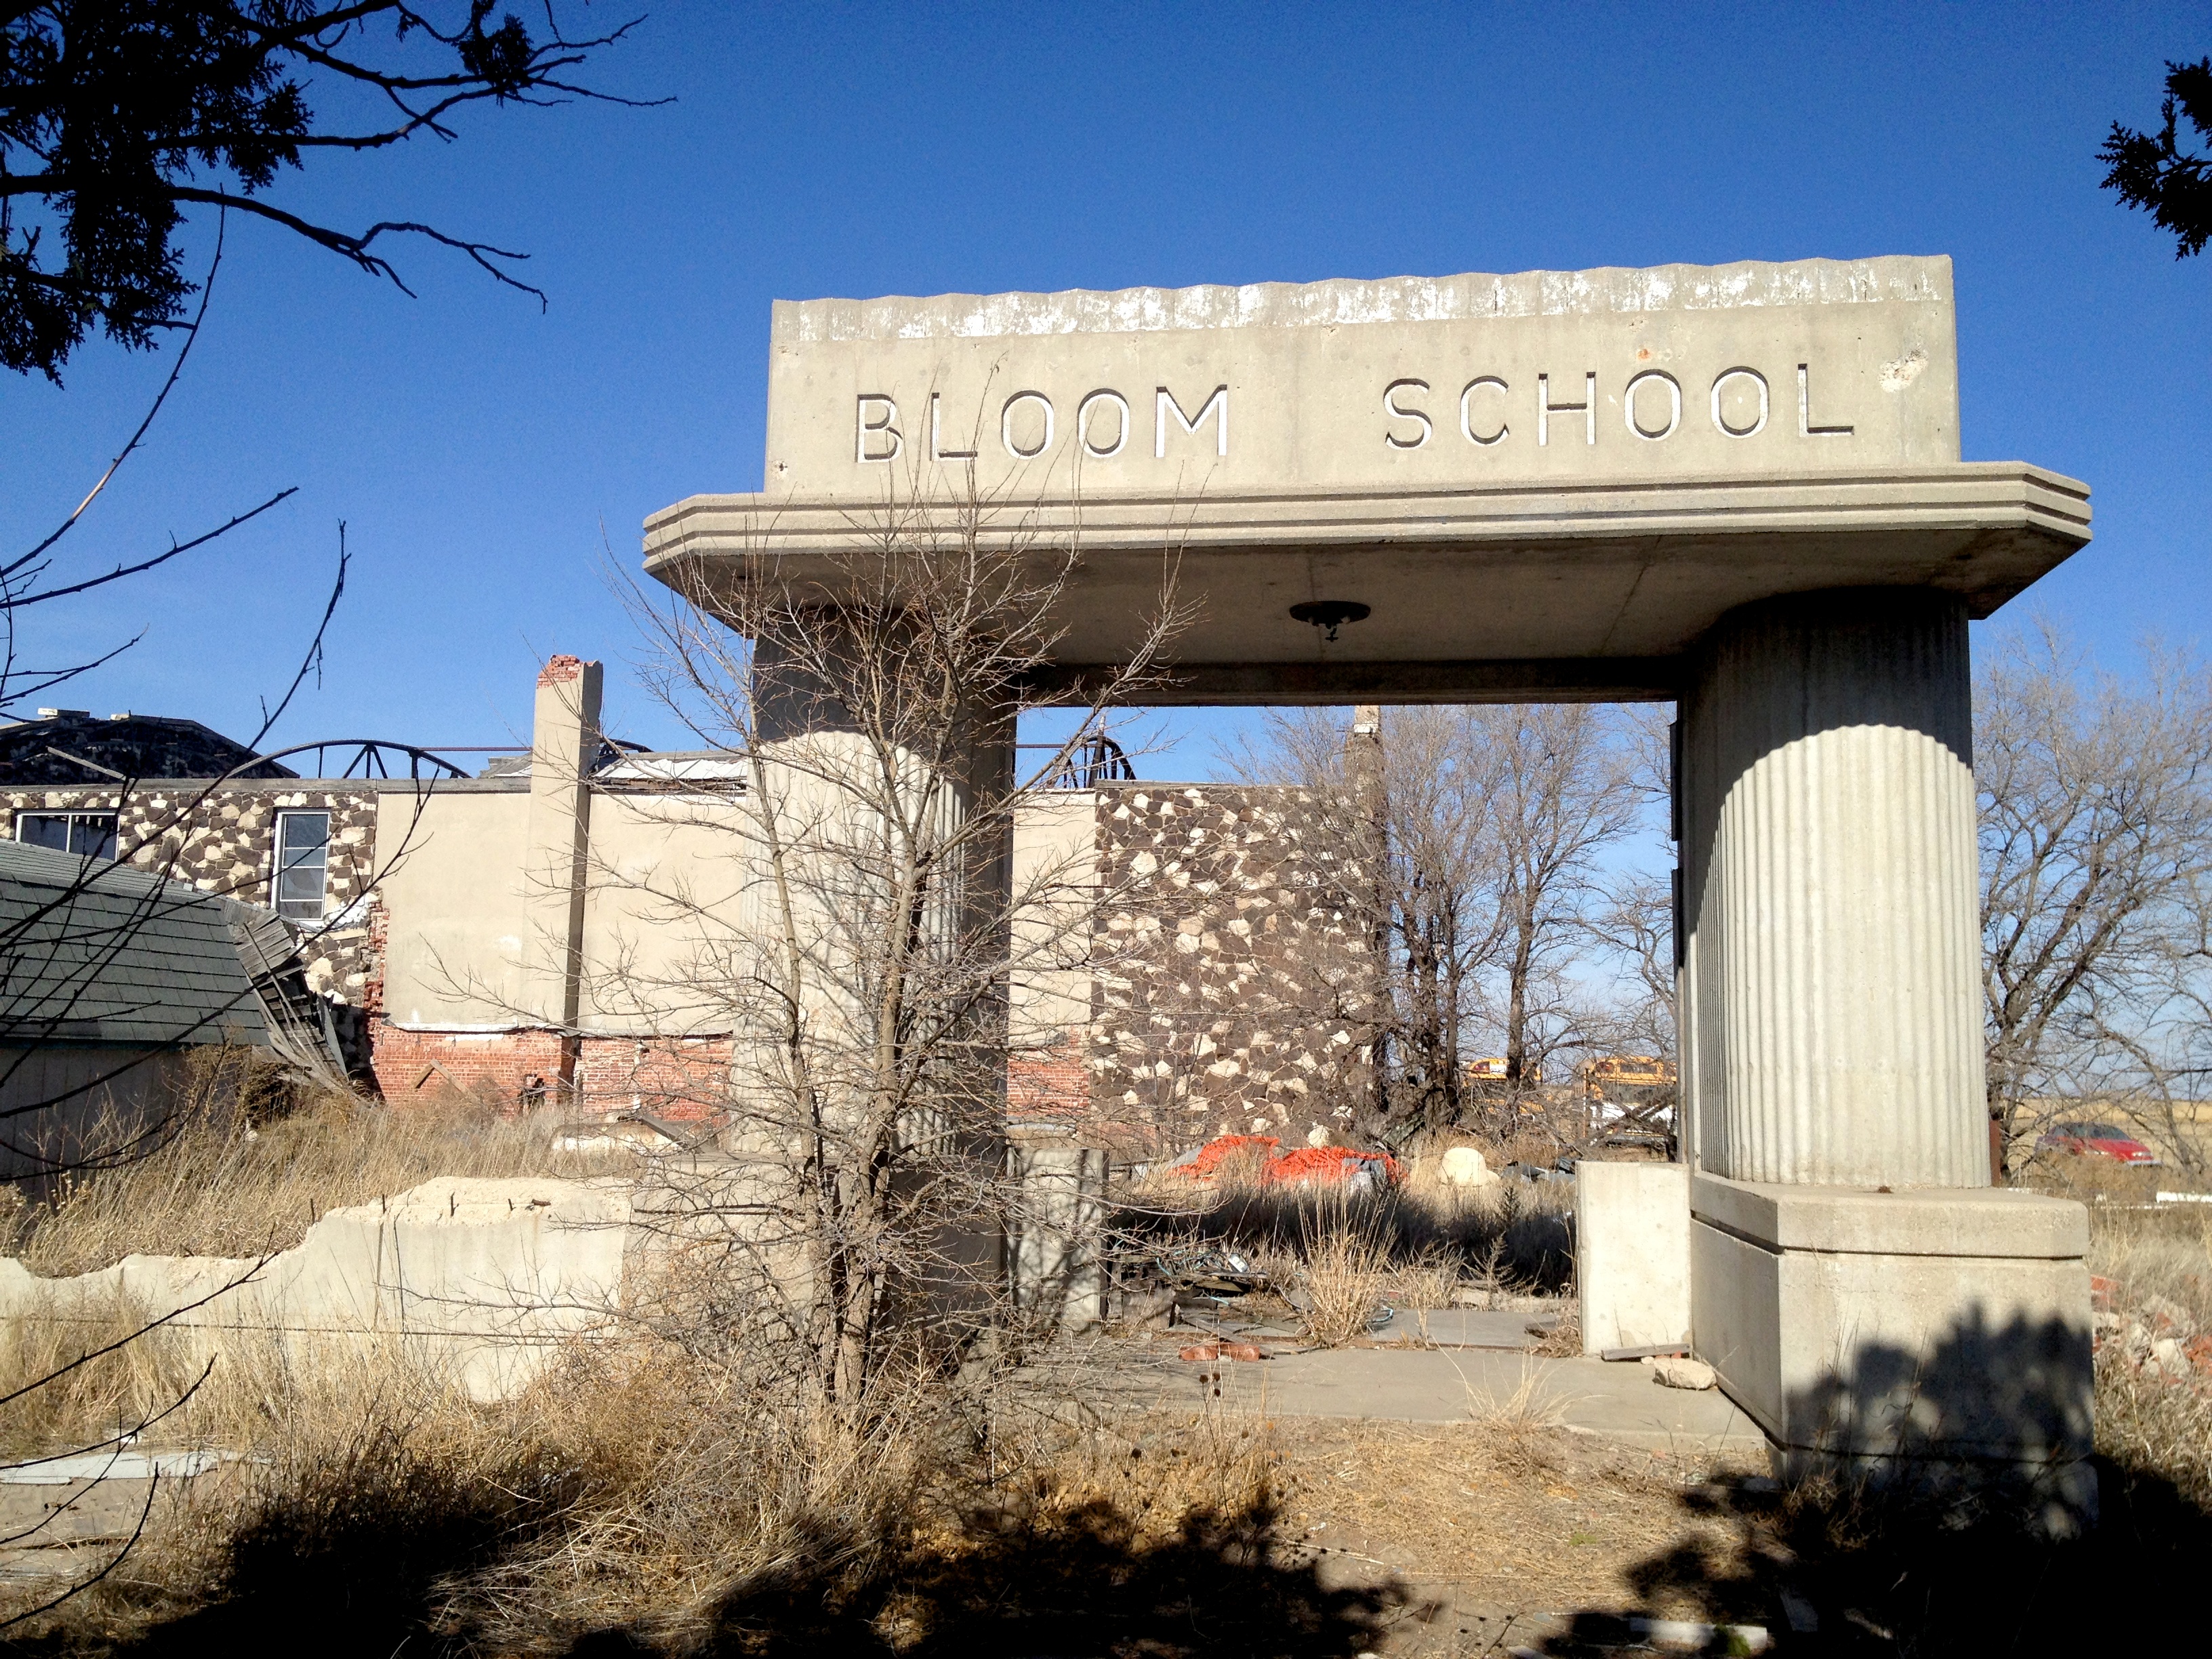
architecture, structure, arch, landmark